Fender Champ

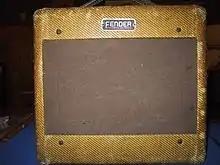
1953 Fender Champ in tweed covering

The Fender Champ was a guitar amplifier made by Fender. It was introduced in 1948 and discontinued in 1982. An updated version was introduced in 2006 as part of the "Vintage Modified" line.